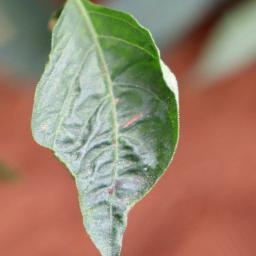
Label: mites_and_trips